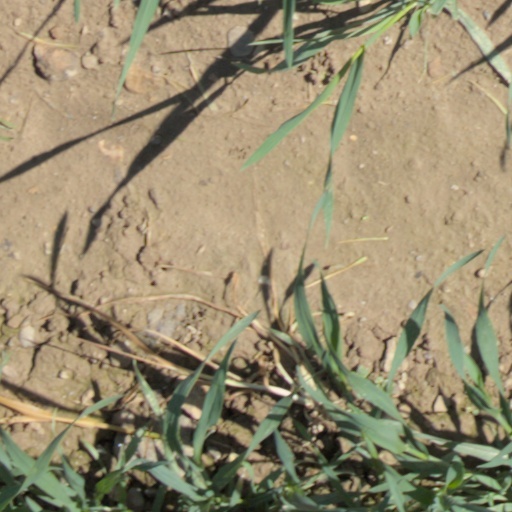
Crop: wheat